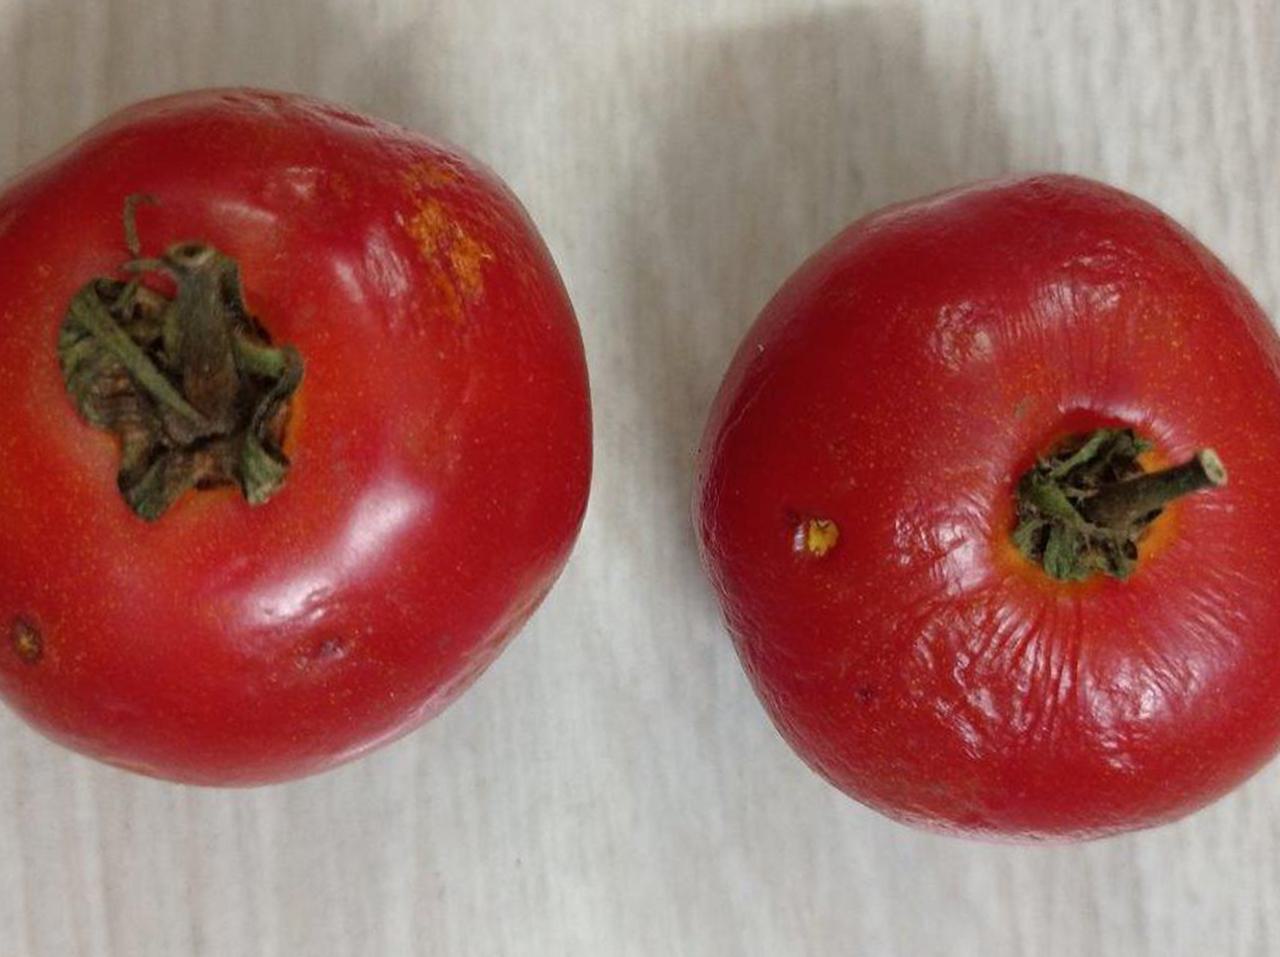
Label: Rotten